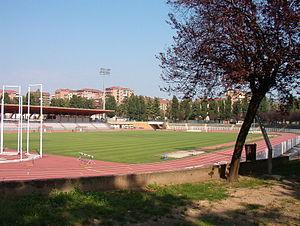
Le Mémorial Primo-Nebiolo est une compétition internationale d'athlétisme se déroulant une fois par an au Stade Primo-Nebiolo de Turin, en Italie.